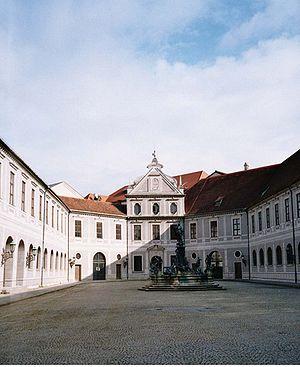
La résidence de Munich, appelée aussi palais de la Résidence, était le château des ducs, princes-électeurs et rois de Bavière, au cœur de Munich. Elle comporte dix cours et 130 pièces réparties en trois ensembles : les appartements royaux, jusqu'à la Max-Joseph-Platz, l'Ancienne Résidence, jusqu'à la Residenzstraße et le bâtiment de la salle des fêtes, jusqu'aux jardins de cour.